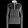
Label: Pullover